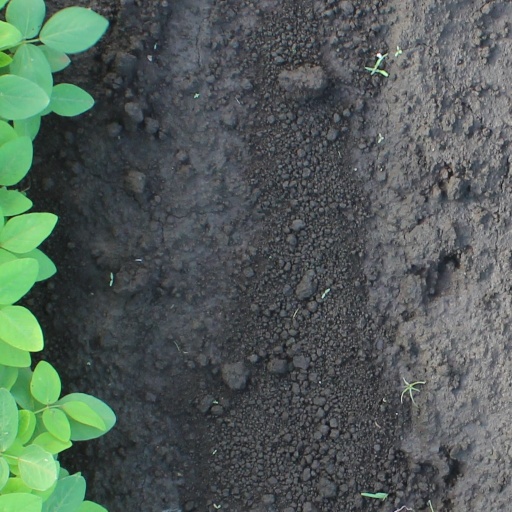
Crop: soybean